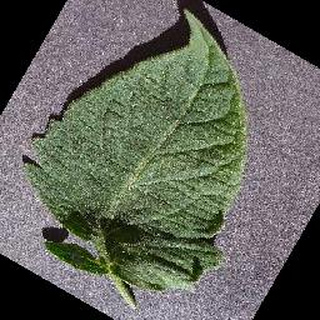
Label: healthy_tomato